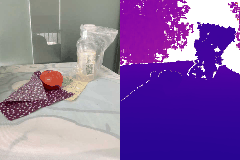
Label: tomato